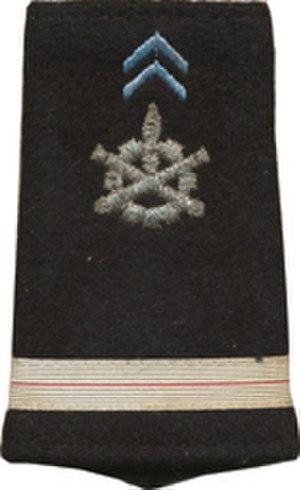
Fourreau d'épaule (régiment du matériel, France).
L'armée française a constitué dès 1945 des unités spécialisées dans le soutien des matériels. Ils sont regroupés au sein de l'arme du Matériel.